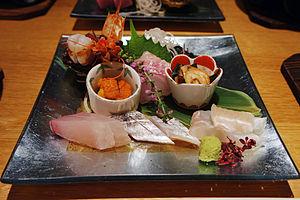
La cuisine japonaise peut être définie strictement comme la cuisine traditionnelle du Japon, appelée en japonais Nihon ryōri ou washoku précédant l'ère Meiji, par opposition à la cuisine yōshoku répandue au Japon qui tire ses origines de l'importation et l'adaptation de plats occidentaux à la suite de l'abrogation du sakoku par l'empereur Meiji. Elle est constituée de poissons, de riz ou de nouilles, de légumes et d'algues, généralement assaisonnés avec des condiments locaux.
Les Japonais consomment plus de poisson que de viande, parmi lesquels :
Le sashimi parfois orthographié shashimi, est un mets traditionnel de la gastronomie japonaise, art culinaire attesté dès le XVᵉ siècle, composé de tranches de poisson frais consommé cru. Le sashimi ne doit pas être confondu avec le sushi, préparation variante à base de shari.